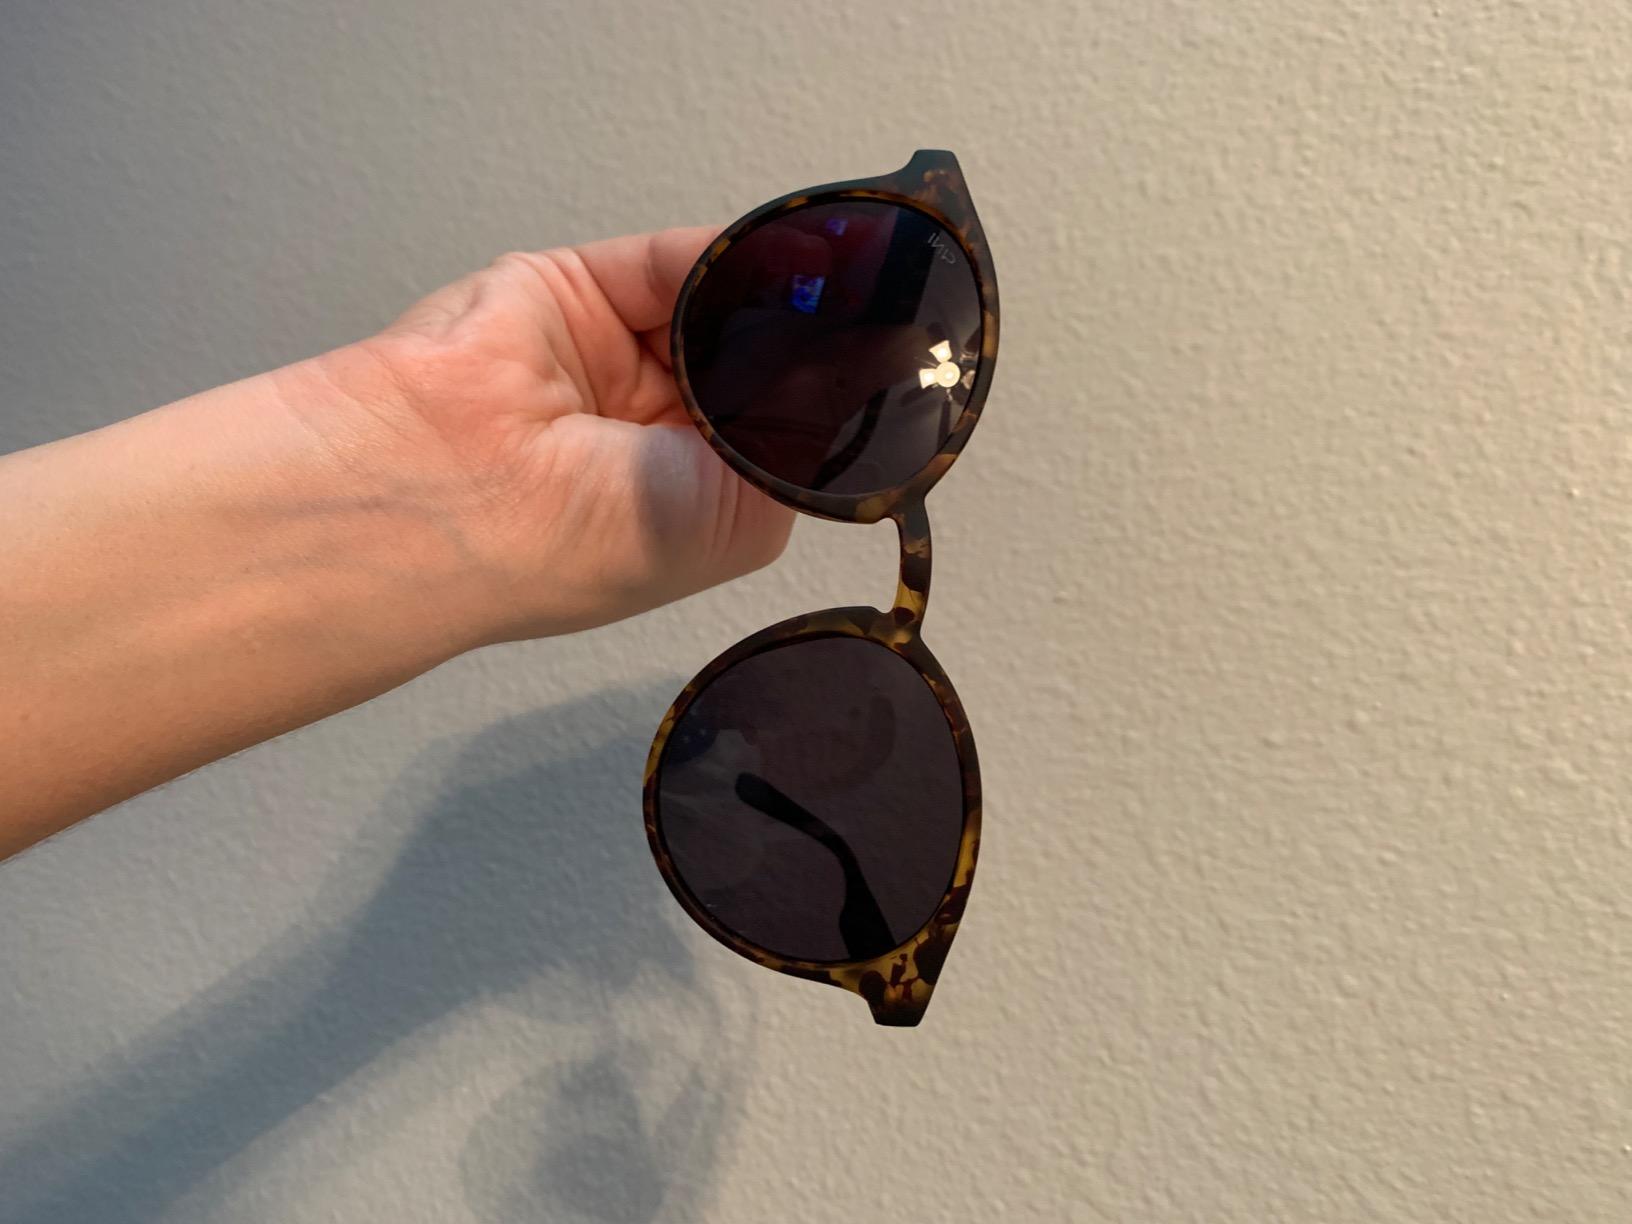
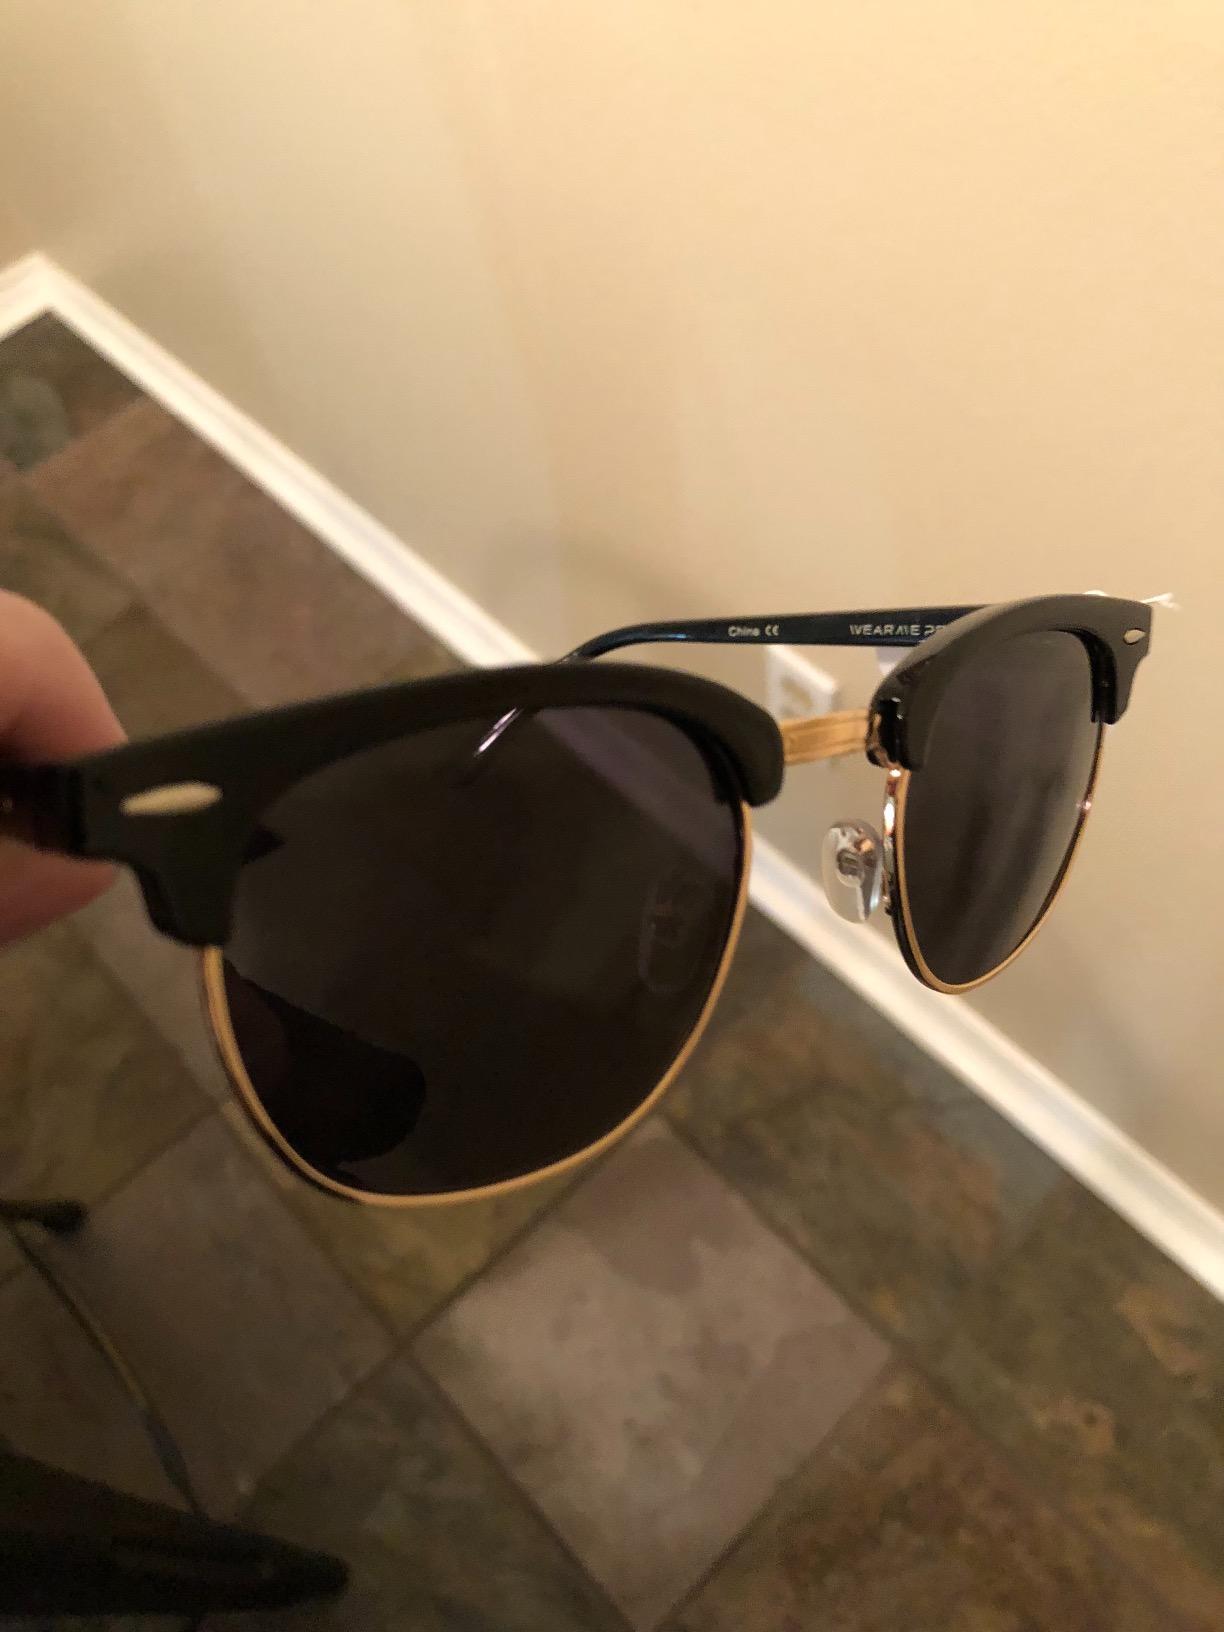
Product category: accessories_sunglasses
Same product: no